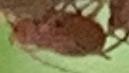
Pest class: english_grain_aphid